Anna May Wong

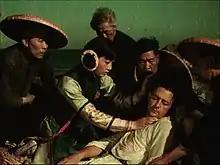
"The Toll of the Sea" - rescue scene

Wong was scheduled to play the role of Madame Liang in the film production of Rodgers and Hammerstein's "Flower Drum Song", but was unable to take the role owing to her health problems. On February 3, 1961, at the age of 56, Wong died of a heart attack as she slept at home in Santa Monica, two days after her final screen performance on television's "The Barbara Stanwyck Show" in an episode entitled "Dragon by the Tail". (Wong had appeared in another story in the same series the previous year.) Her cremated remains were interred in her mother's grave at Rosedale Cemetery in Los Angeles. The headstone is marked with her mother's Anglicized name on top, and the Chinese names of Anna May (on the right) and her sister Mary (on the left) along the sides.